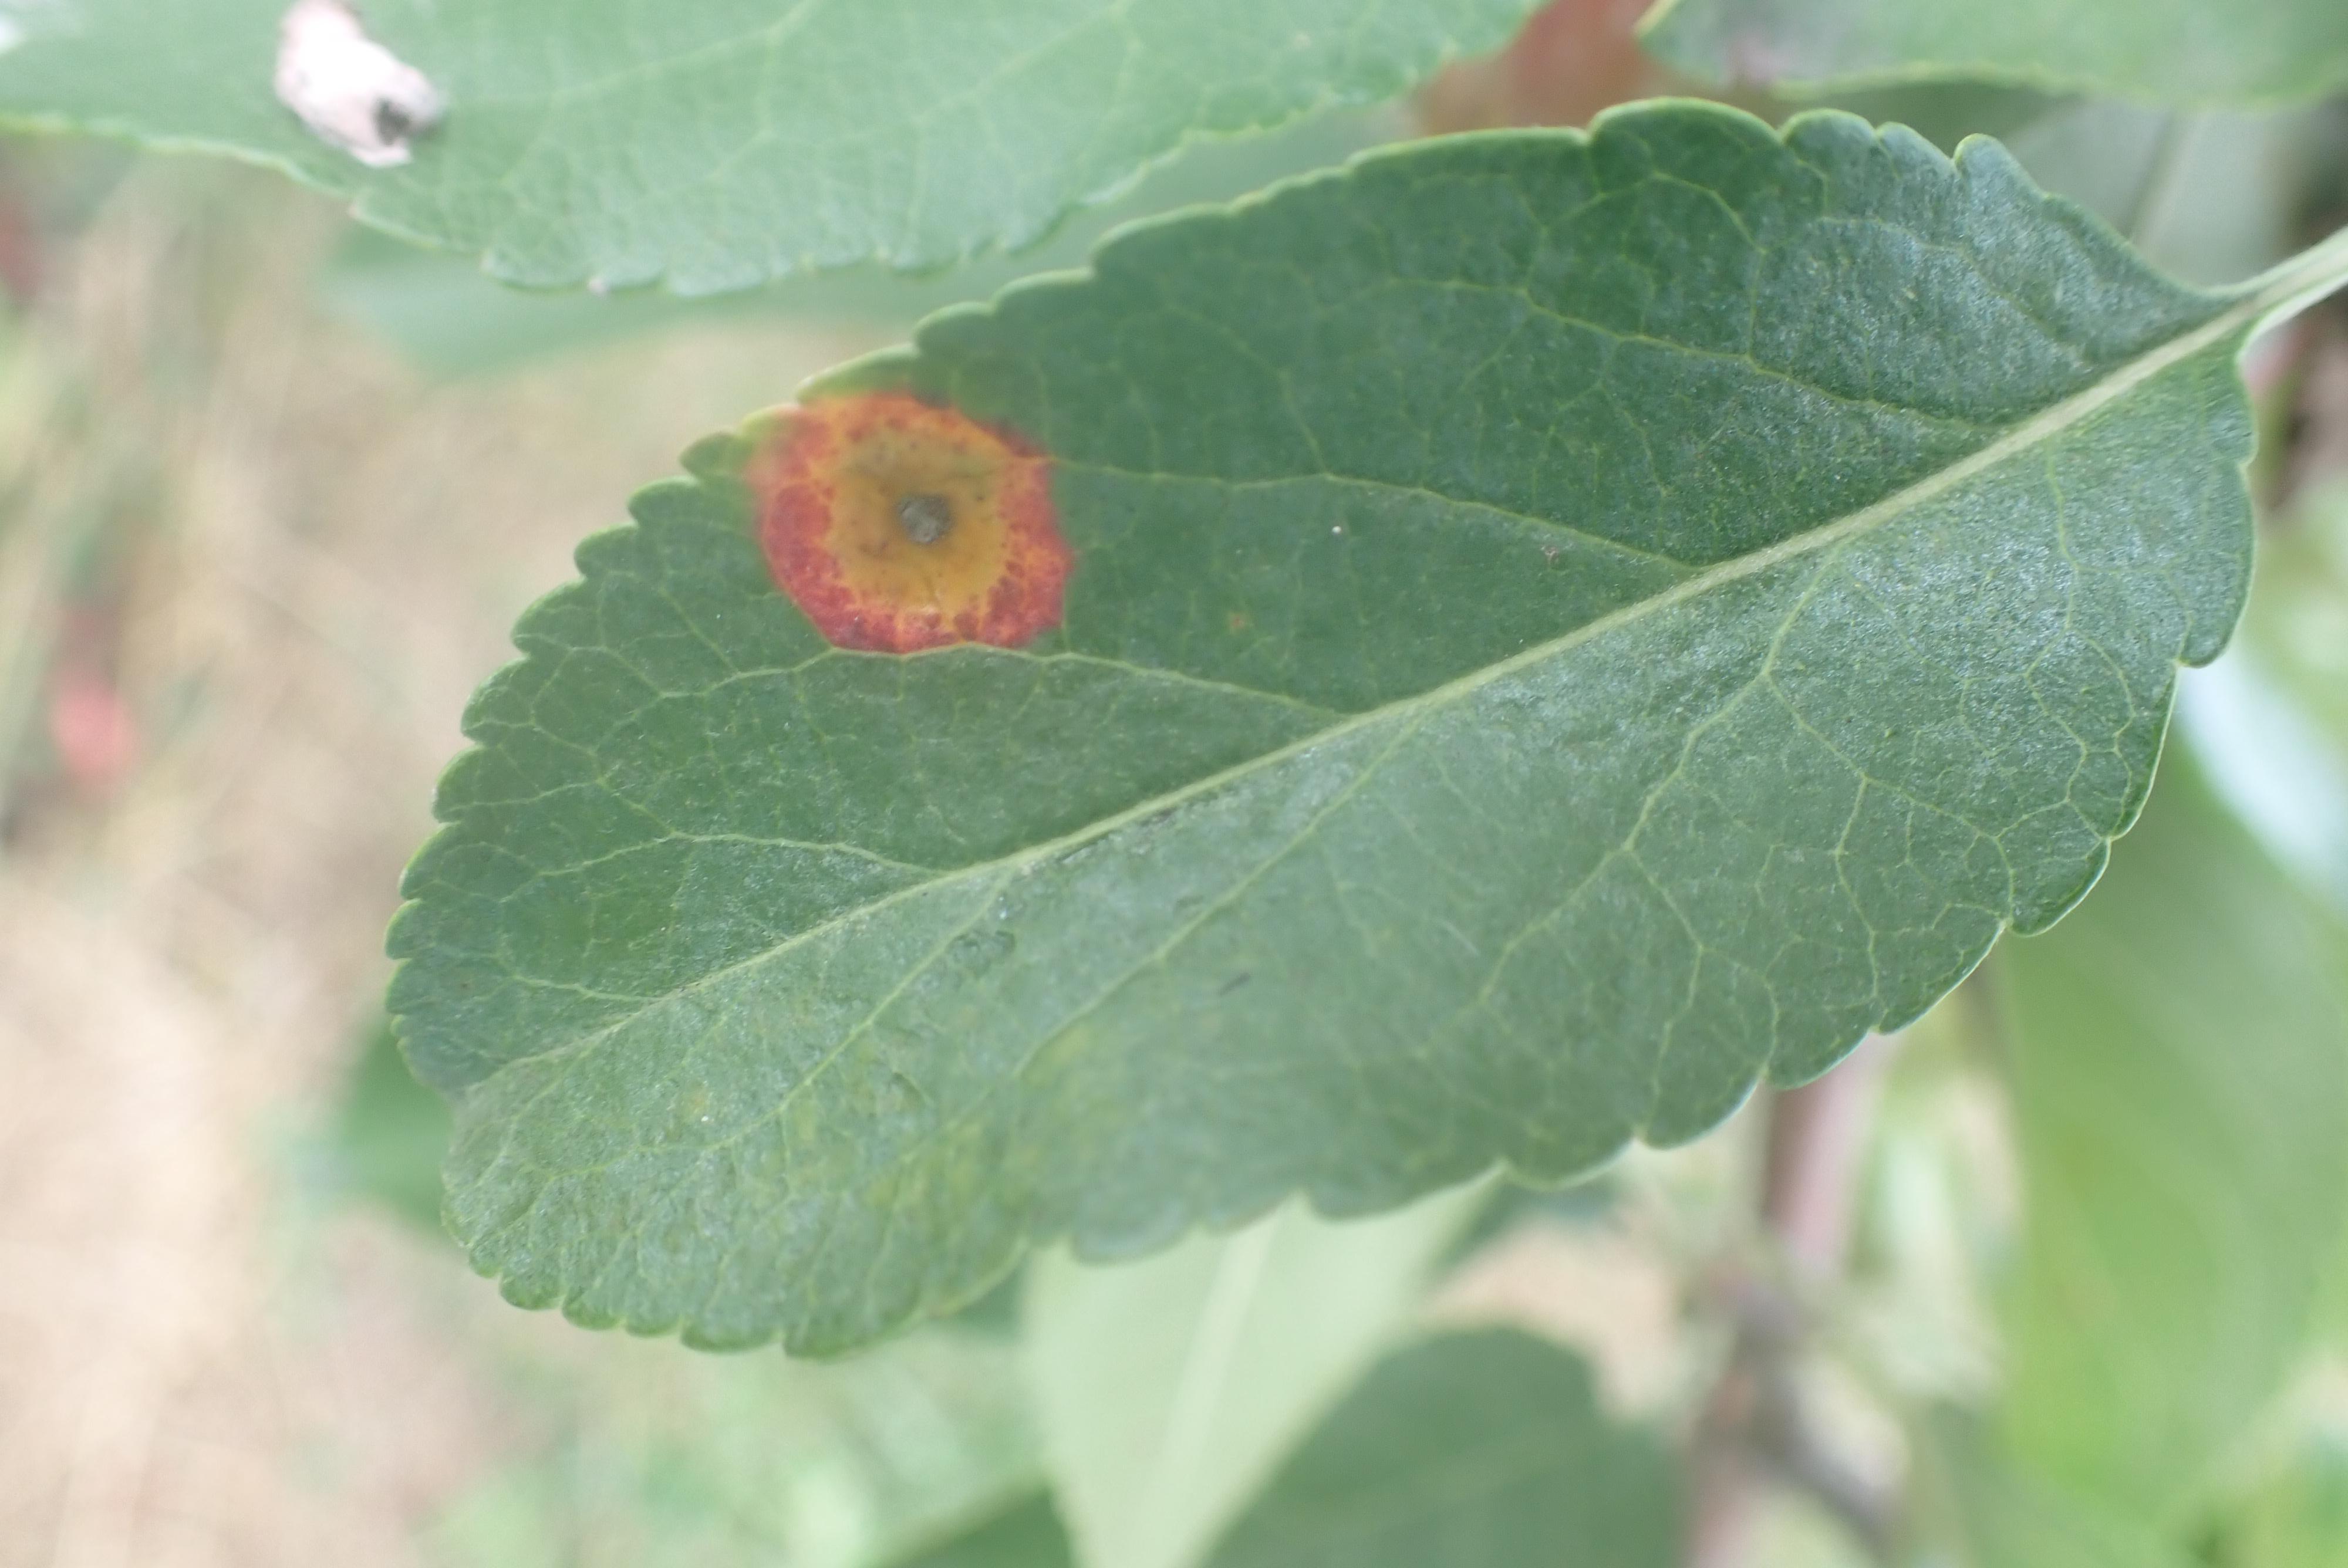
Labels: rust